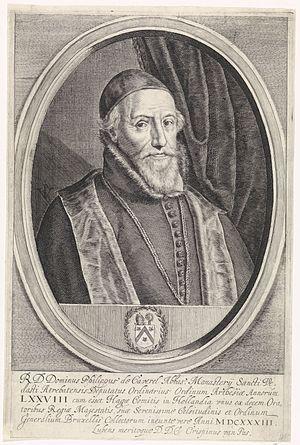
Philippe de Caverel, sujet des Pays-Bas espagnols, est le 73ᵉ abbé de l'abbaye Saint-Vaast d'Arras. Il fut nommé par Philippe II en 1598, et conseiller d'État par les archiducs Albert et Isabelle. Il fonda le collège de Saint-Vaast et un collège pour les bénédictins anglais à Douai et refonda le collège d'Arras à Paris.